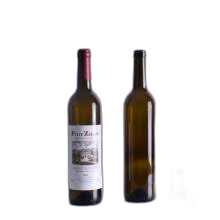
Waste category: glass